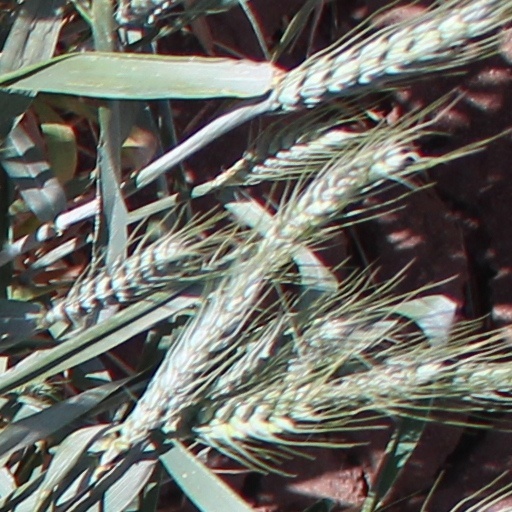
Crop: wheat